Mary A. Ripley

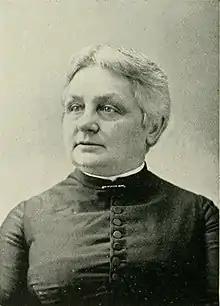
"A Woman of the Century"

Mary A. Ripley (January 11, 1831 – June 3, 1893) was an American author, lecturer, and teacher. She taught in the schools of Buffalo, New York for 40 years, including 13 in the grammar schools and 27 in the high school. The Mary A. Ripley Memorial Library inside the Women's Educational and Industrial Union of Buffalo was named in her honor.